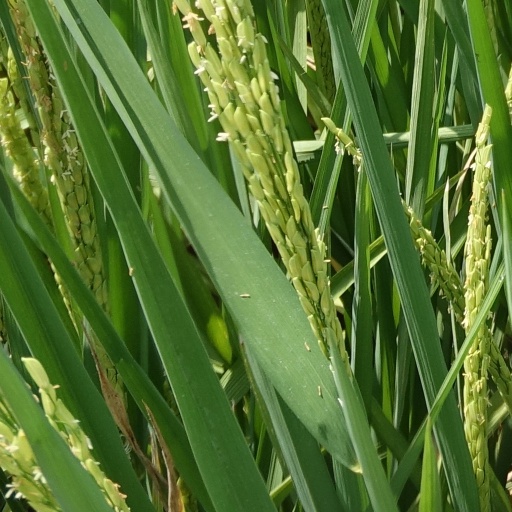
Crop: rice